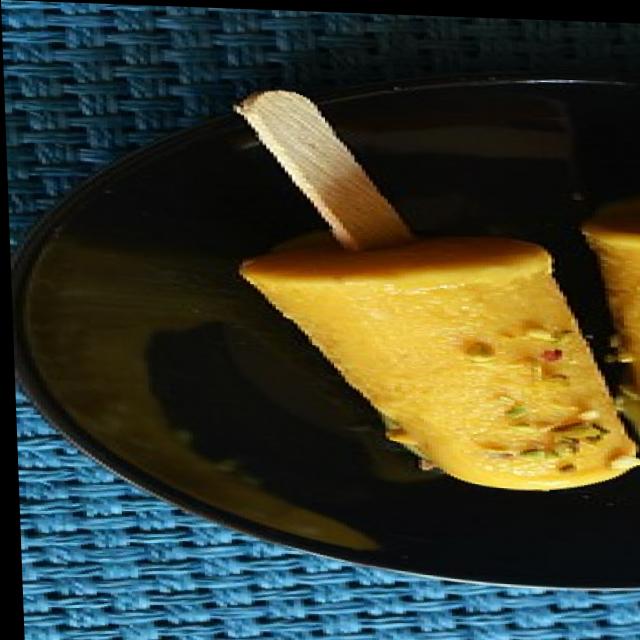
Dish: kulfi